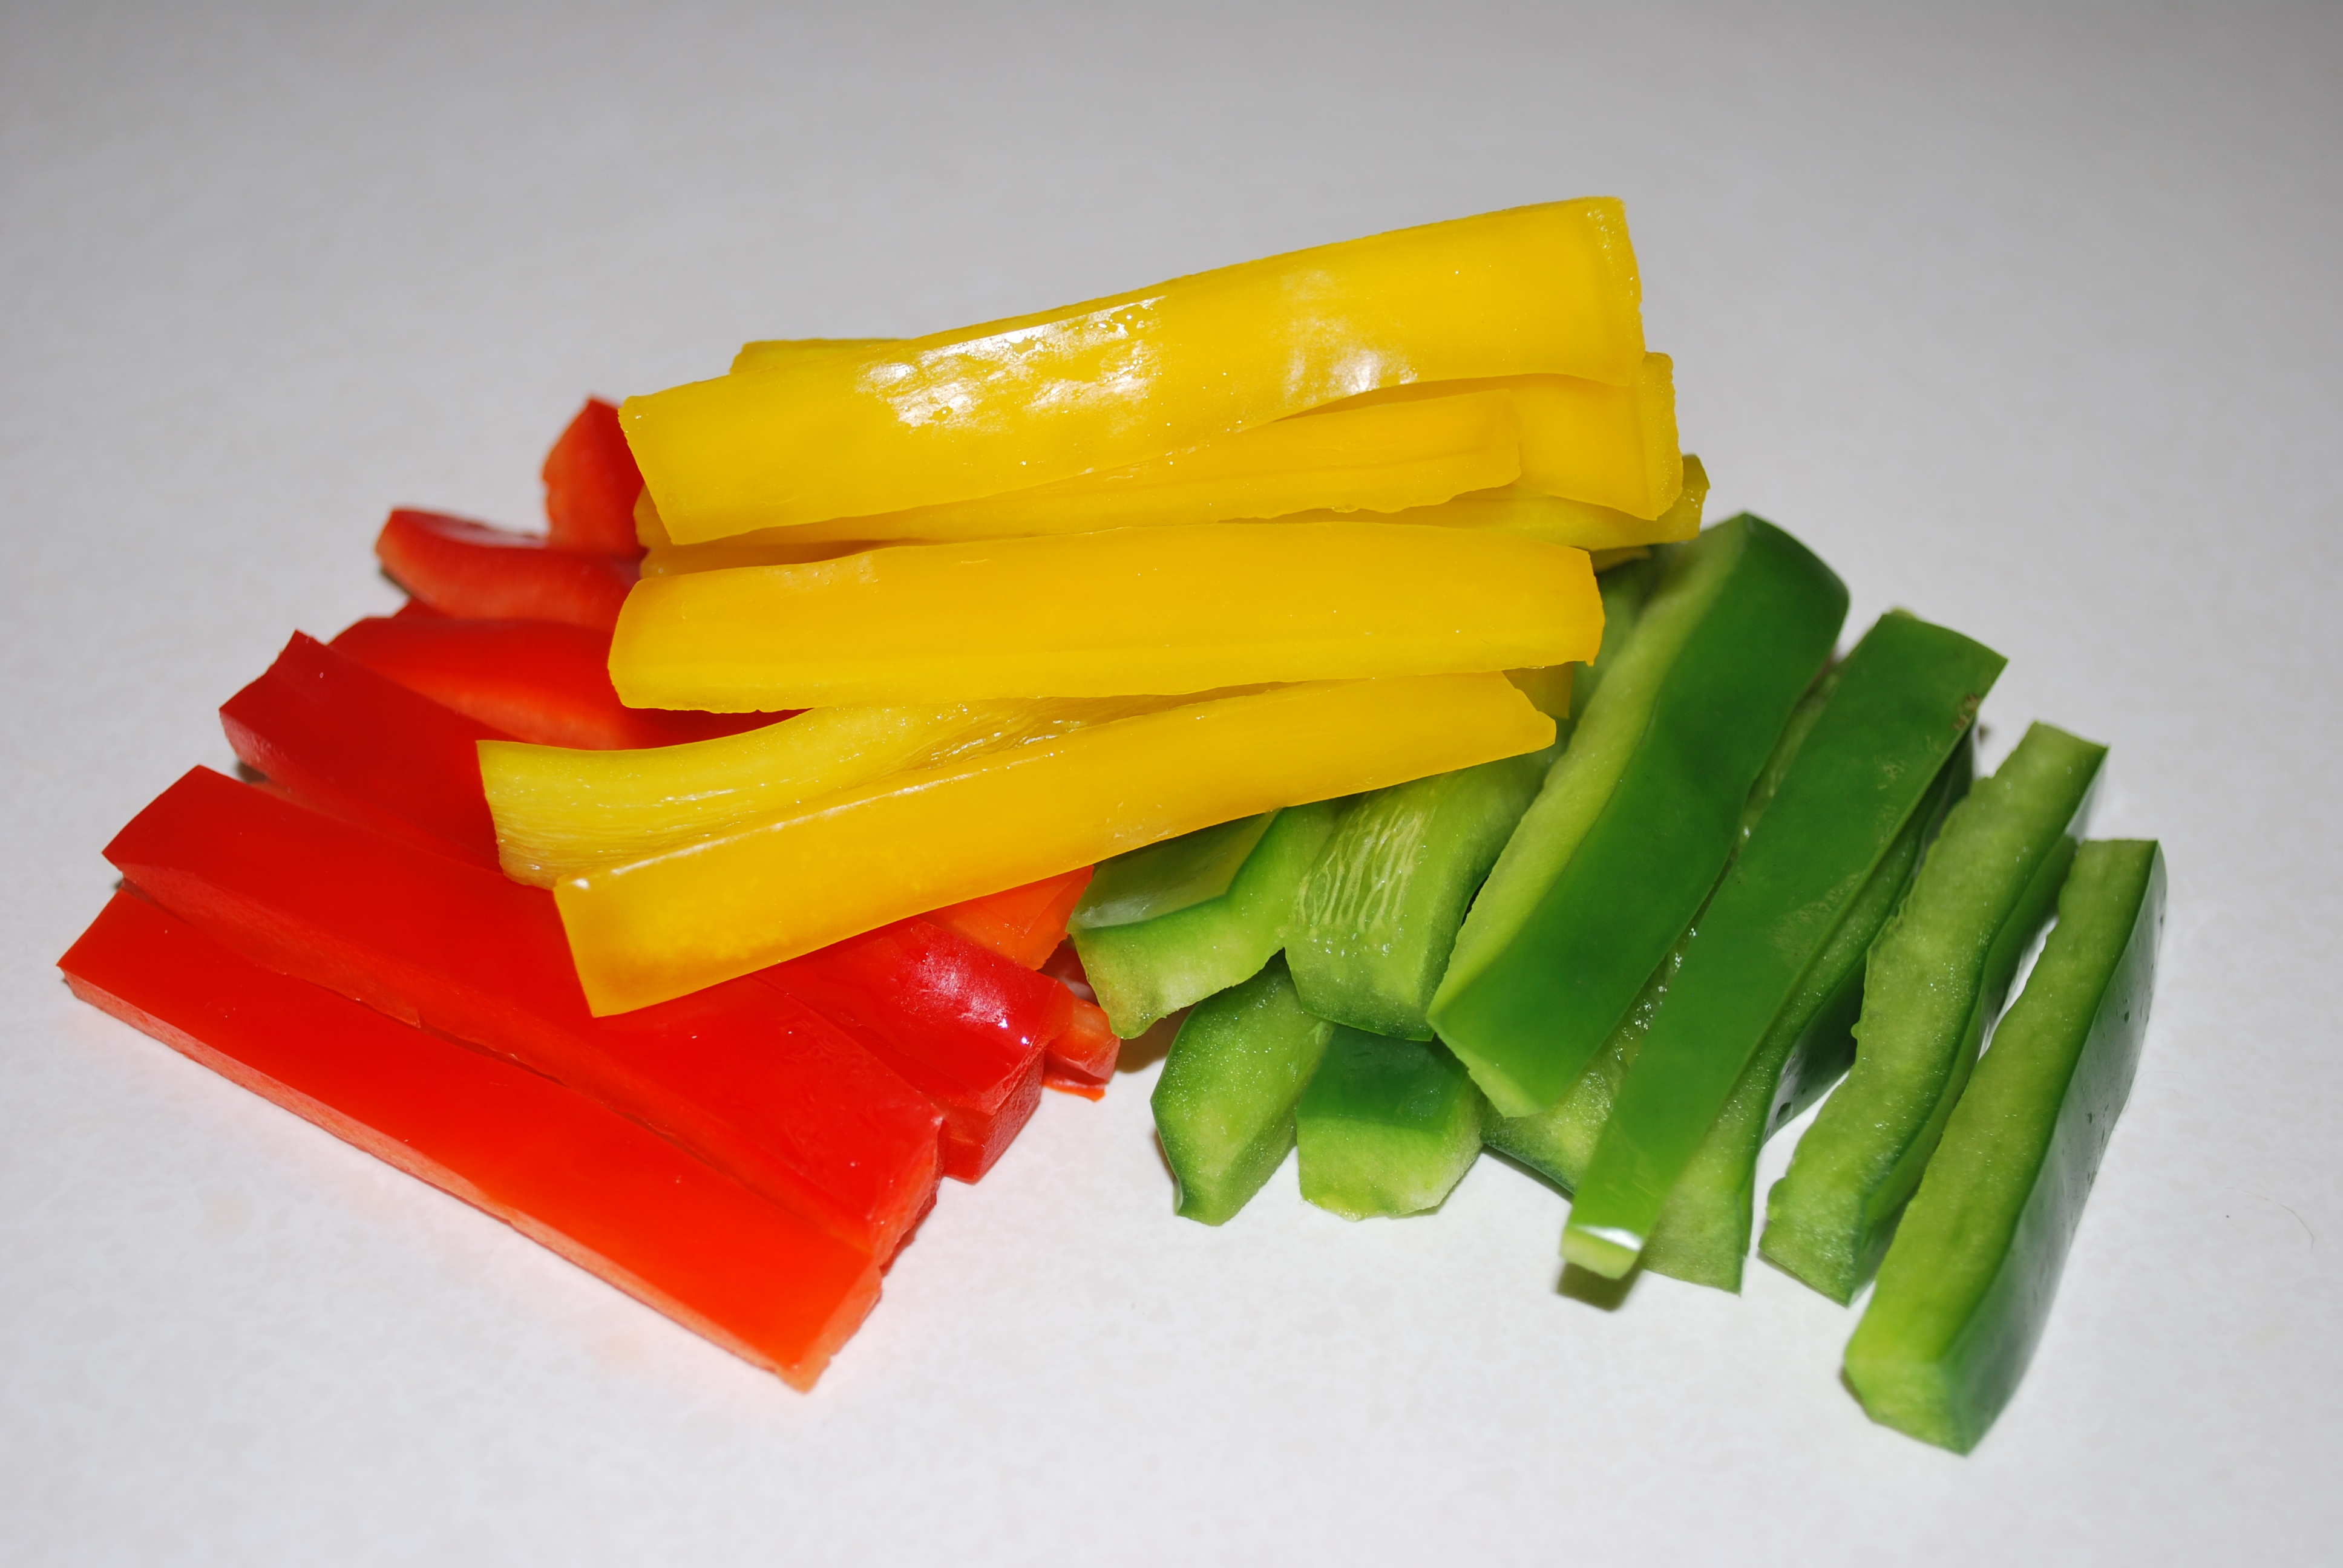
plant, flower, dip, dish, food, produce, vegetable, peppers, sliced, flowering plant, land plant